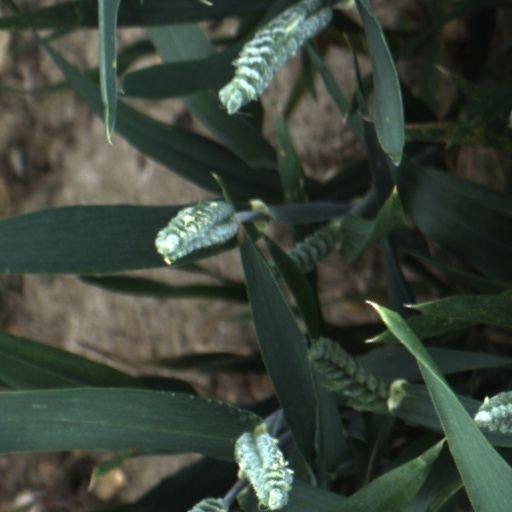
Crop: wheat